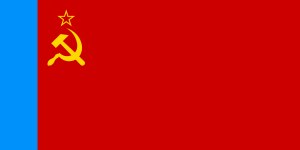
Ruslands flag
Den russiske sovjetrepubliks flag (1954–1991)
Ruslands flag er en trikolore med tre vandrette striber i ens bredde; fra øverst til nederst henholdsvis hvid, blå og rød.